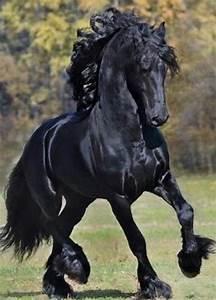
horse